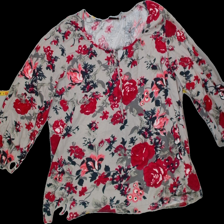
View: front
Type: Blouse
Category: Ladies
Brand: Isolde
Colors: Multicolor
Material: 100%cotton
Pattern: Floral print
Cut: C-collar, Regular
Size: XL
Trend: No trend
Stains: No
Damage: 0
Price range: <50
Recommended usage: Export